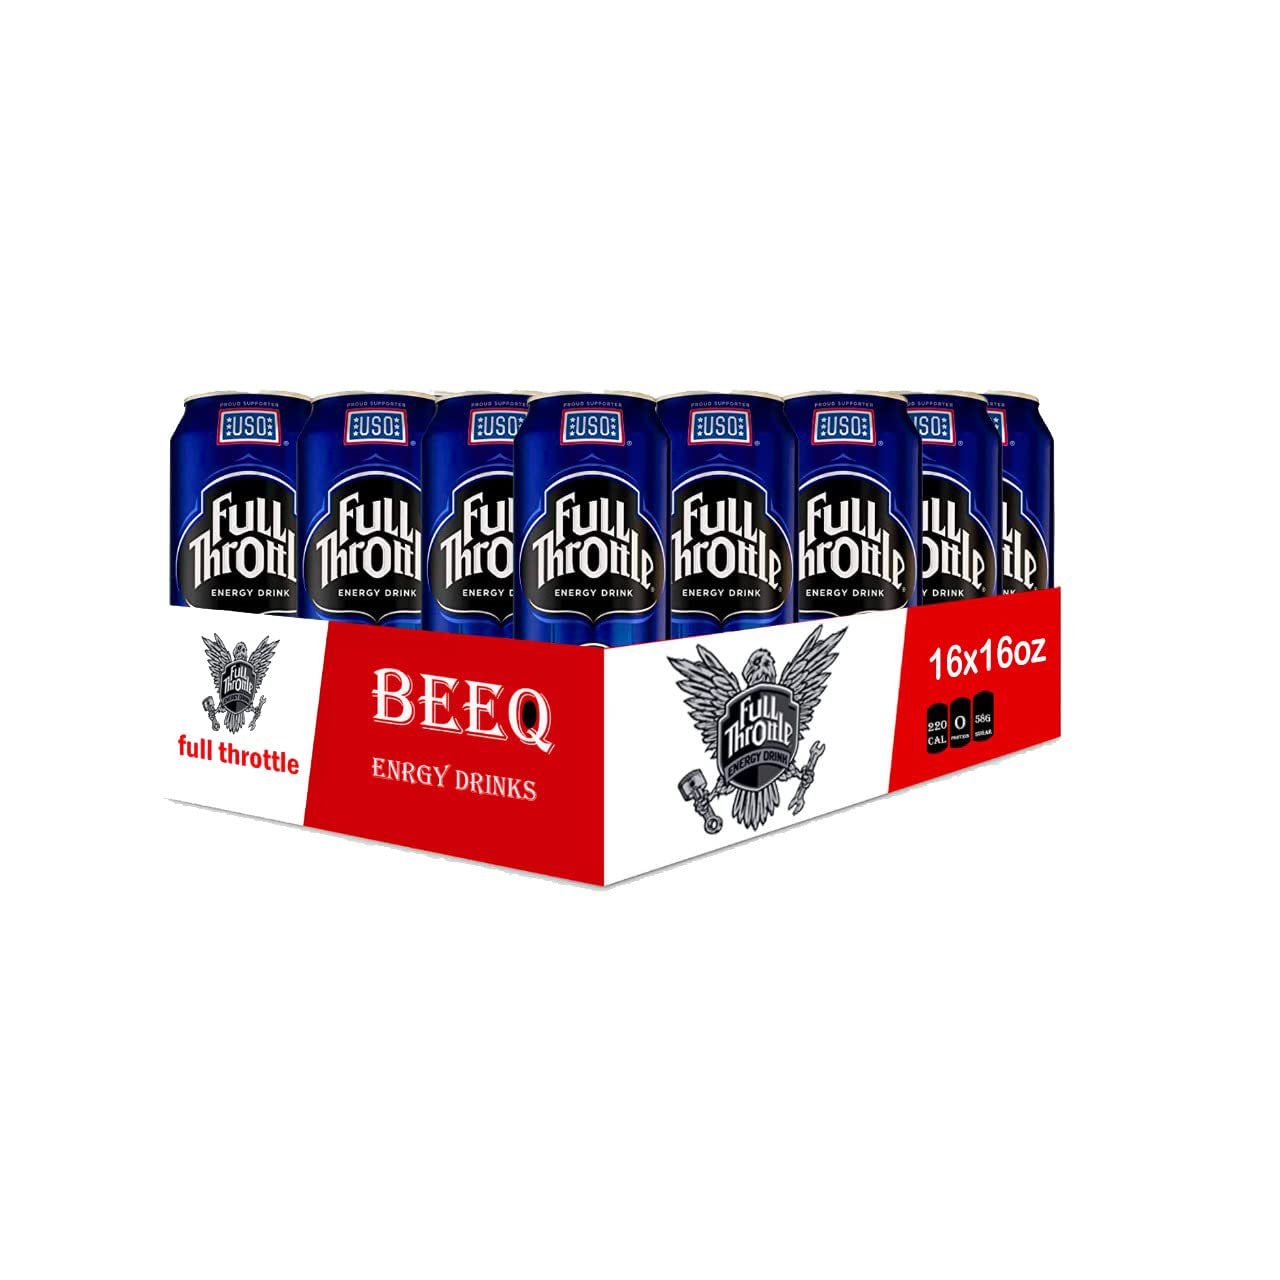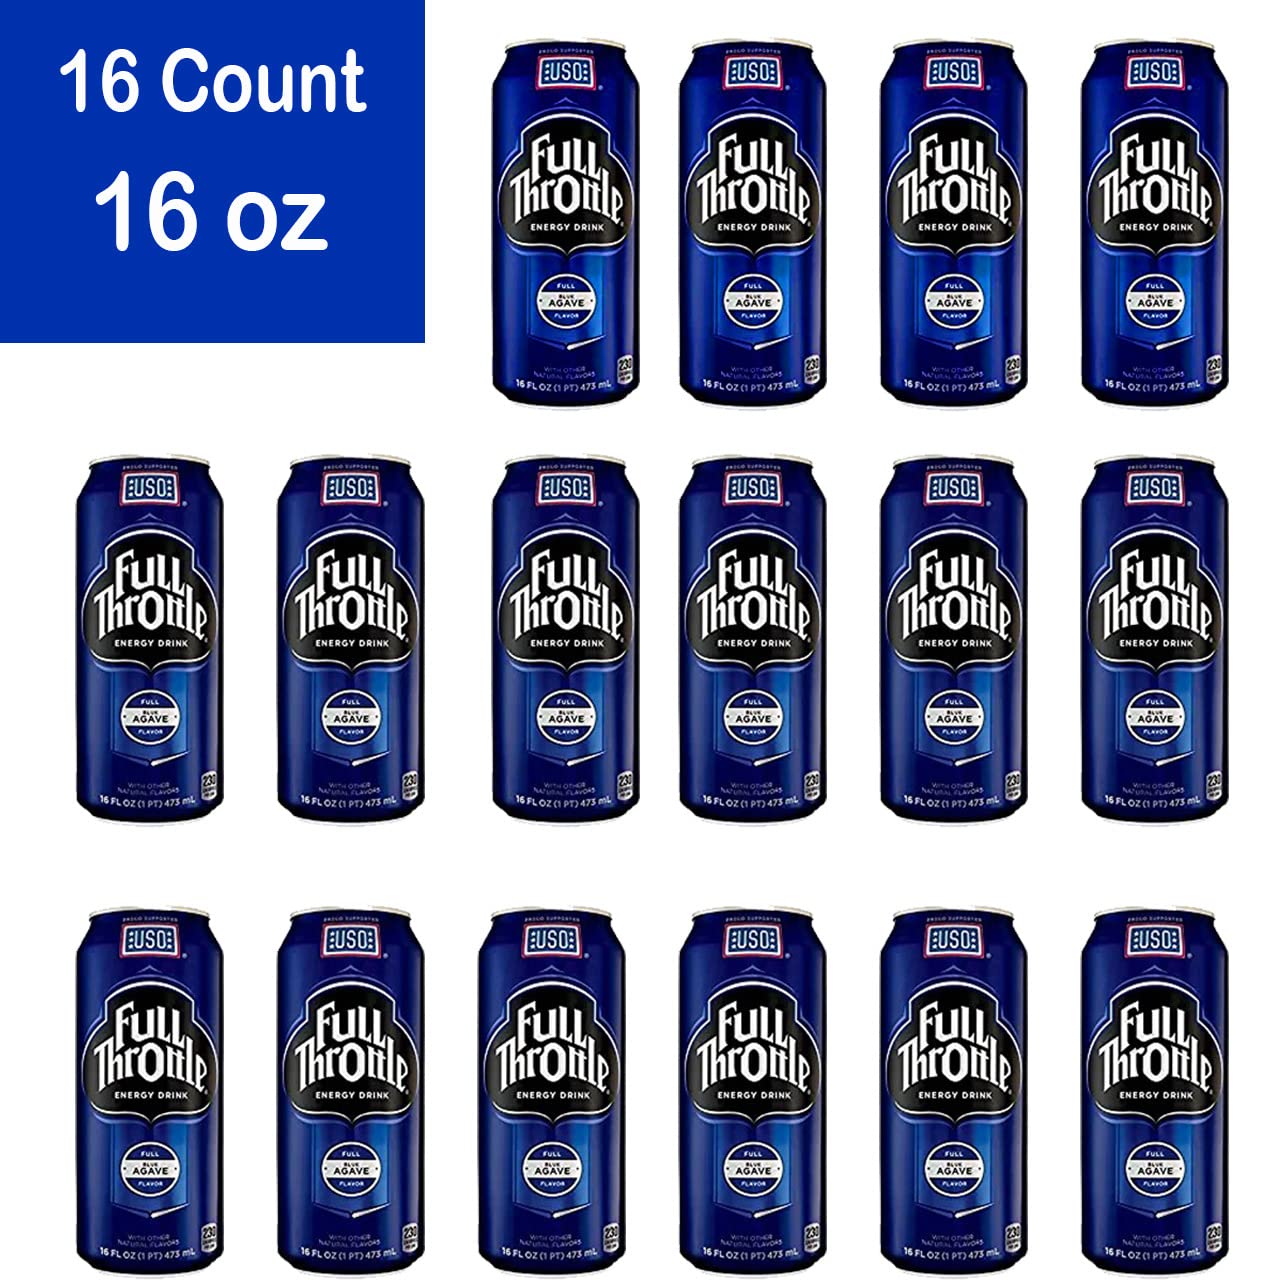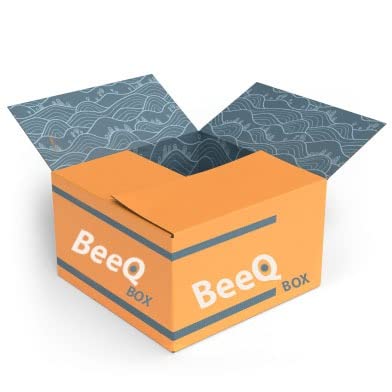
BEEQ-Box Full Throttle Blue Agave Cans, 16oz, 16 Pack
Category: Grocery
Full Throttle Blue Agave Cans, 16oz, 16 Pack
Features: Full Throttle Blue Agave